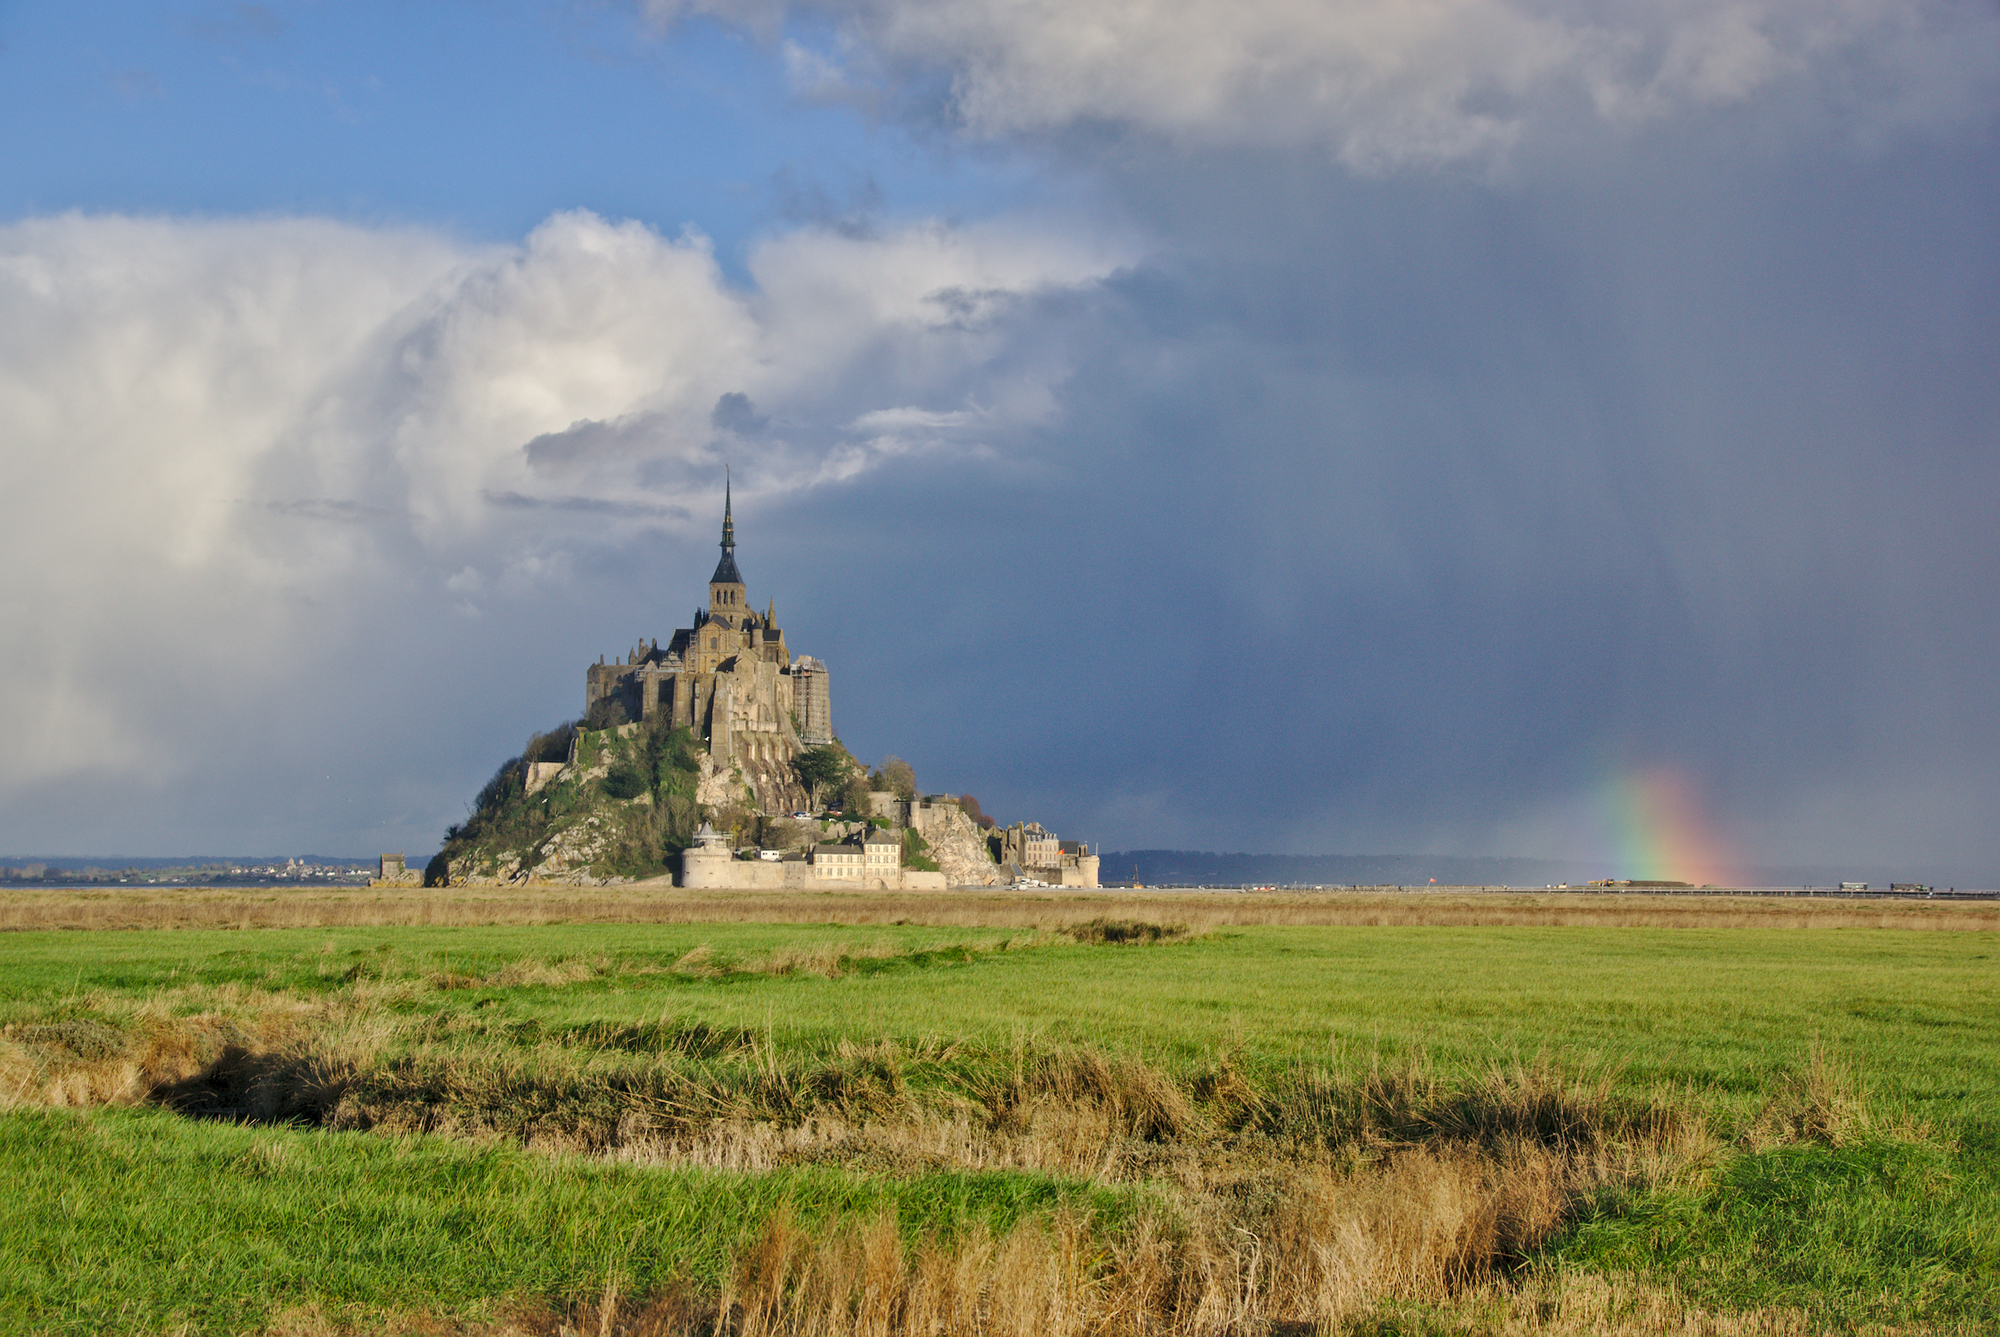
landscape, cloud, field, prairie, hill, storm, savanna, plain, colour, rainbow, grassland, monastery, plateau, normandy, abbey, montsaintmichel, steppe, rural area, projectweather, atmospheric phenomenon